Space Training and Readiness Command

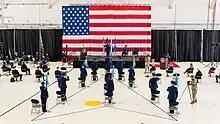
STARCOM activation ceremony on 23 August 2021

The first mention of STARCOM during planning for the Space Force was in a 18 March 2019 briefing given by Task Force Tango, a planning group within Air Force Space Command and its mission was finalized later that year. In December 2020, the Space Training and Readiness Command Task Force was created, with Brigadier General Shawn Bratton, an Air National Guard officer, serving as planning lead and Chief Master Sergeant James P. Seballes senior enlisted leader.